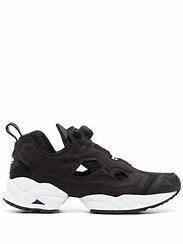
Brand: Reebok
Model: Instapump Fury 95